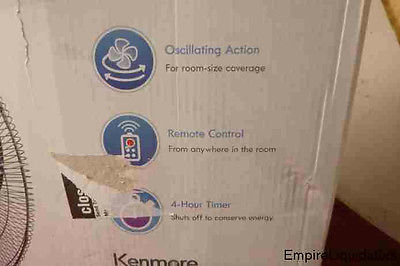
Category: fan